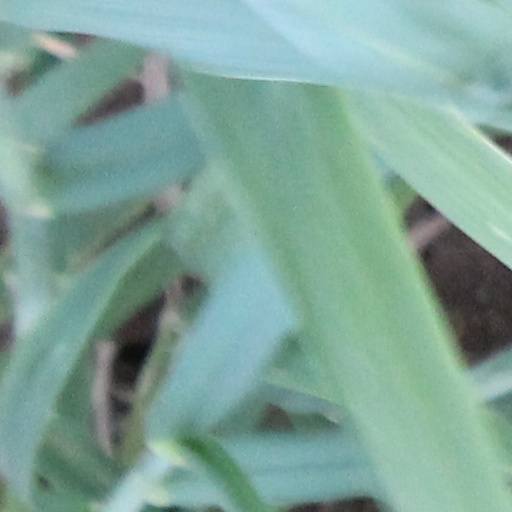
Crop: wheat